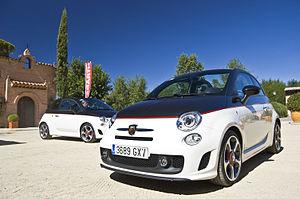
La Fiat 500 Abarth est une automobile sportive élaborée par Abarth sur la base de la Fiat 500 de 2008.